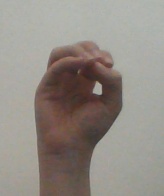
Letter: ha